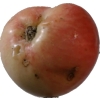
Label: Apple 10